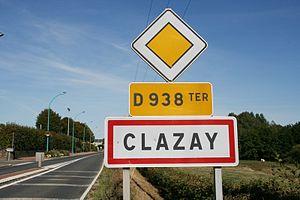
Français
Clazay est une ancienne commune française située dans le département des Deux-Sèvres et la région Nouvelle-Aquitaine. Elle est associée à la commune de Bressuire depuis 1973.